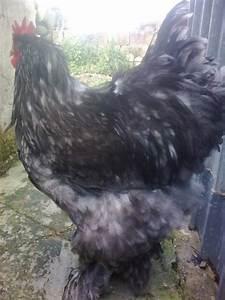
chicken